Uruguayan wine

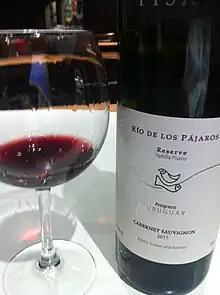
A Cabernet Sauvignon from Uruguay

Among the "vinifera" grapes, Tannat is the most common (36%). Other common varieties are Merlot (10%), Chardonnay (7%), Cabernet Sauvignon (6%), Sauvignon blanc (6%), and Cabernet Franc (4%). Muscat Hamburg is still a common variety for rosé table wines.